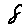
Label: 8